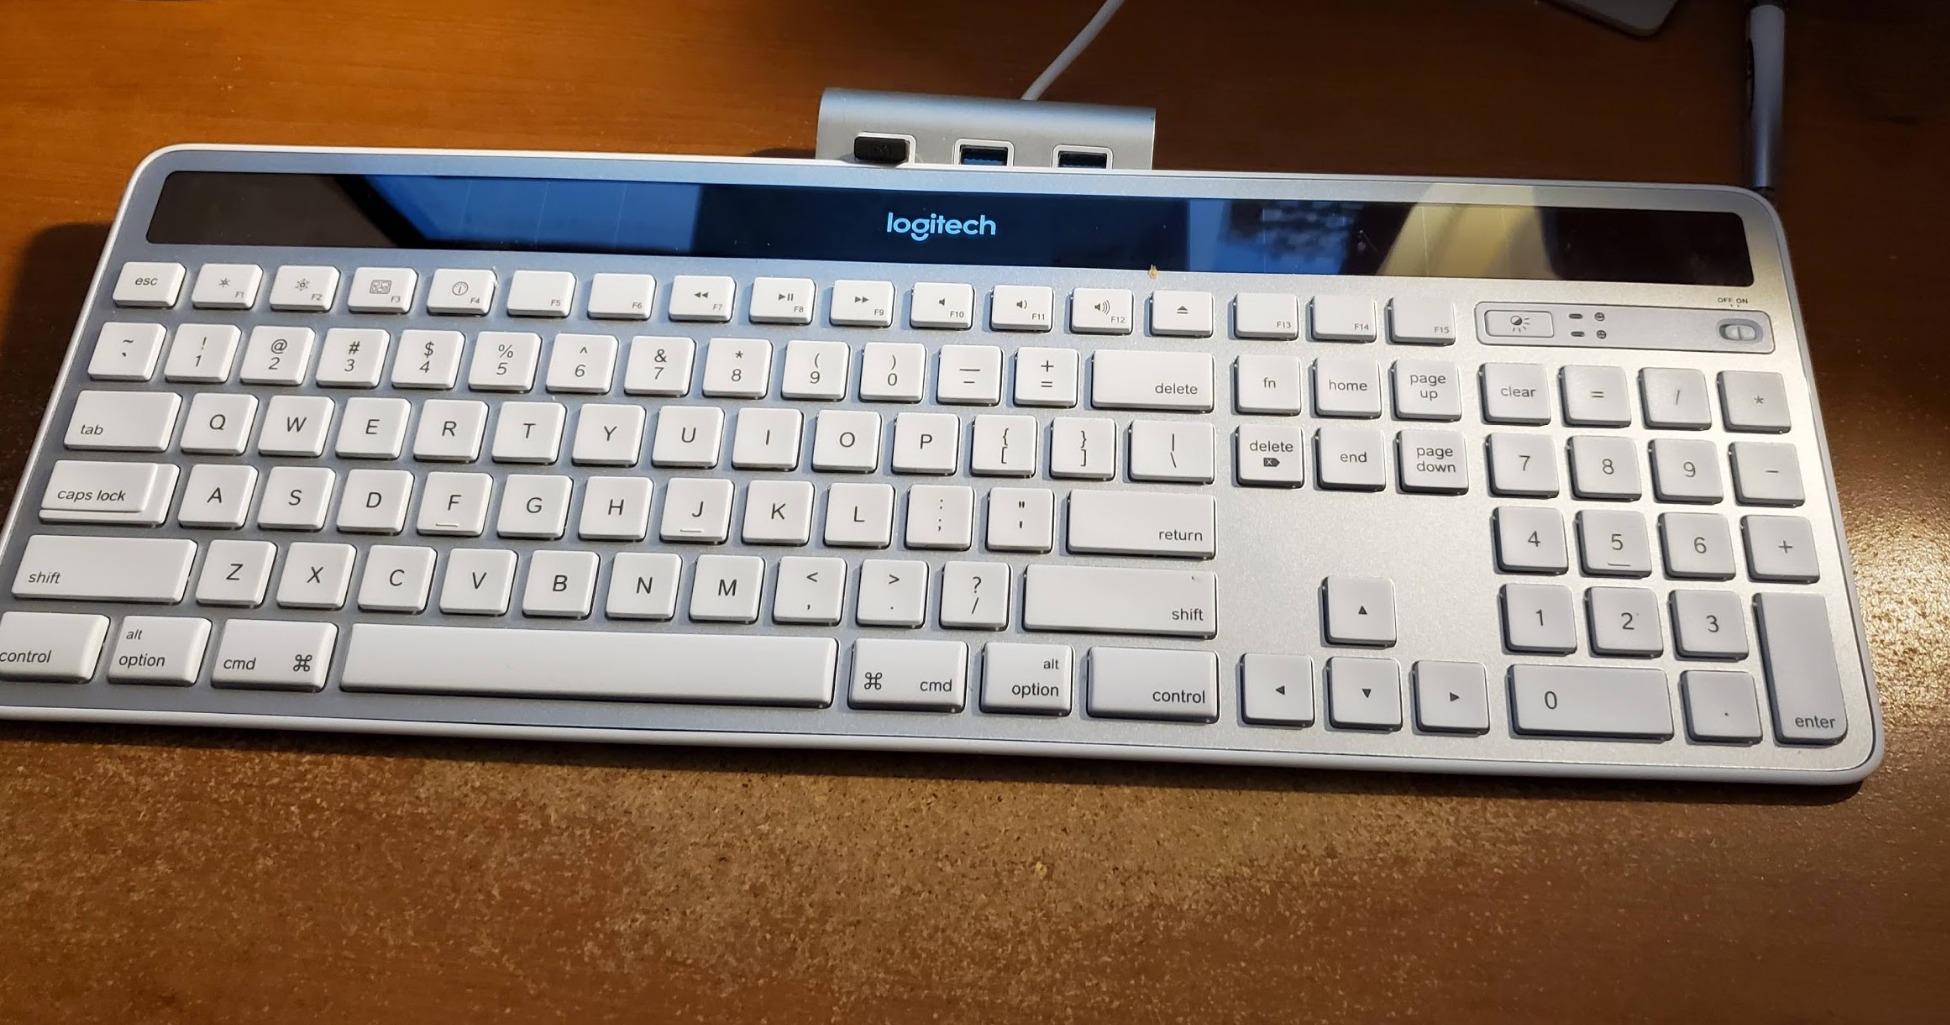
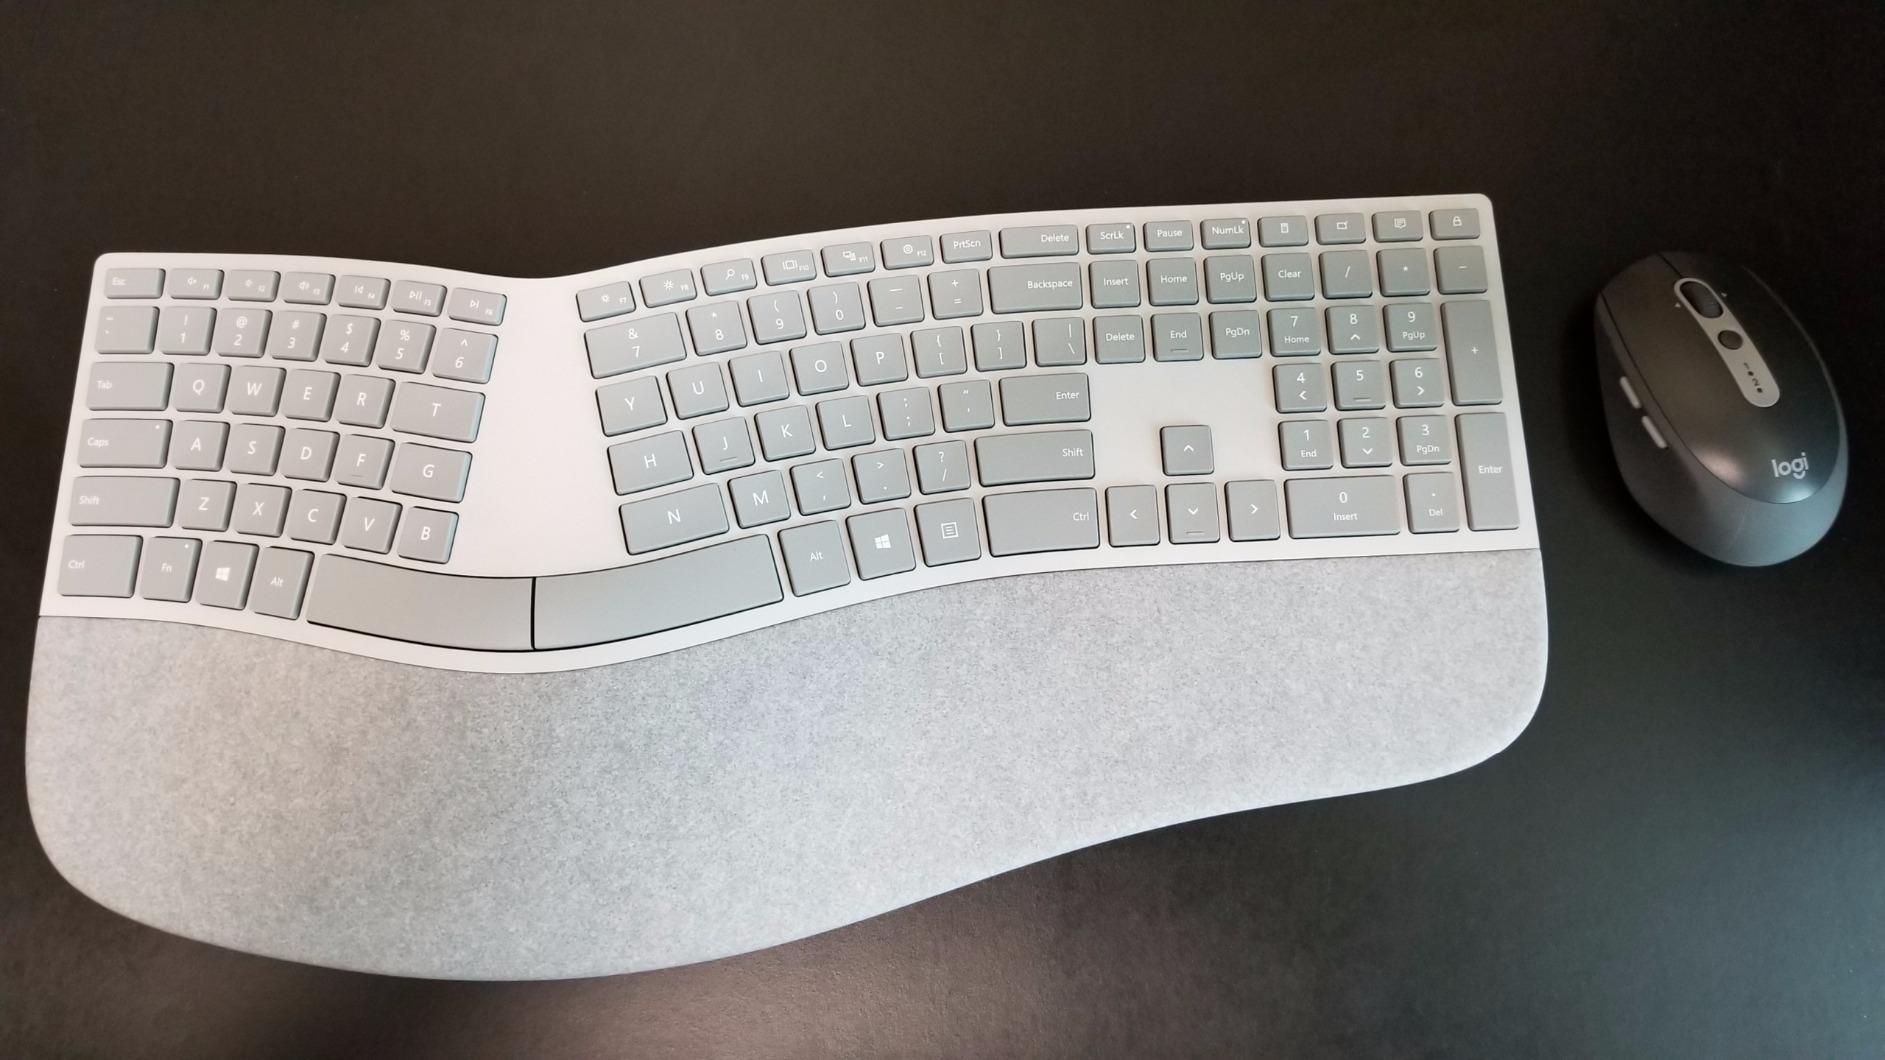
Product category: keyboard
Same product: no